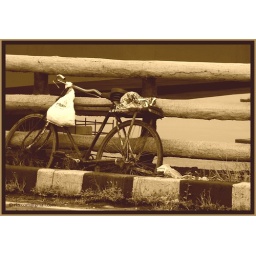
bicycle supported by the bridge walls over trans-harbor thane creek.